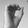
ASL letter: O